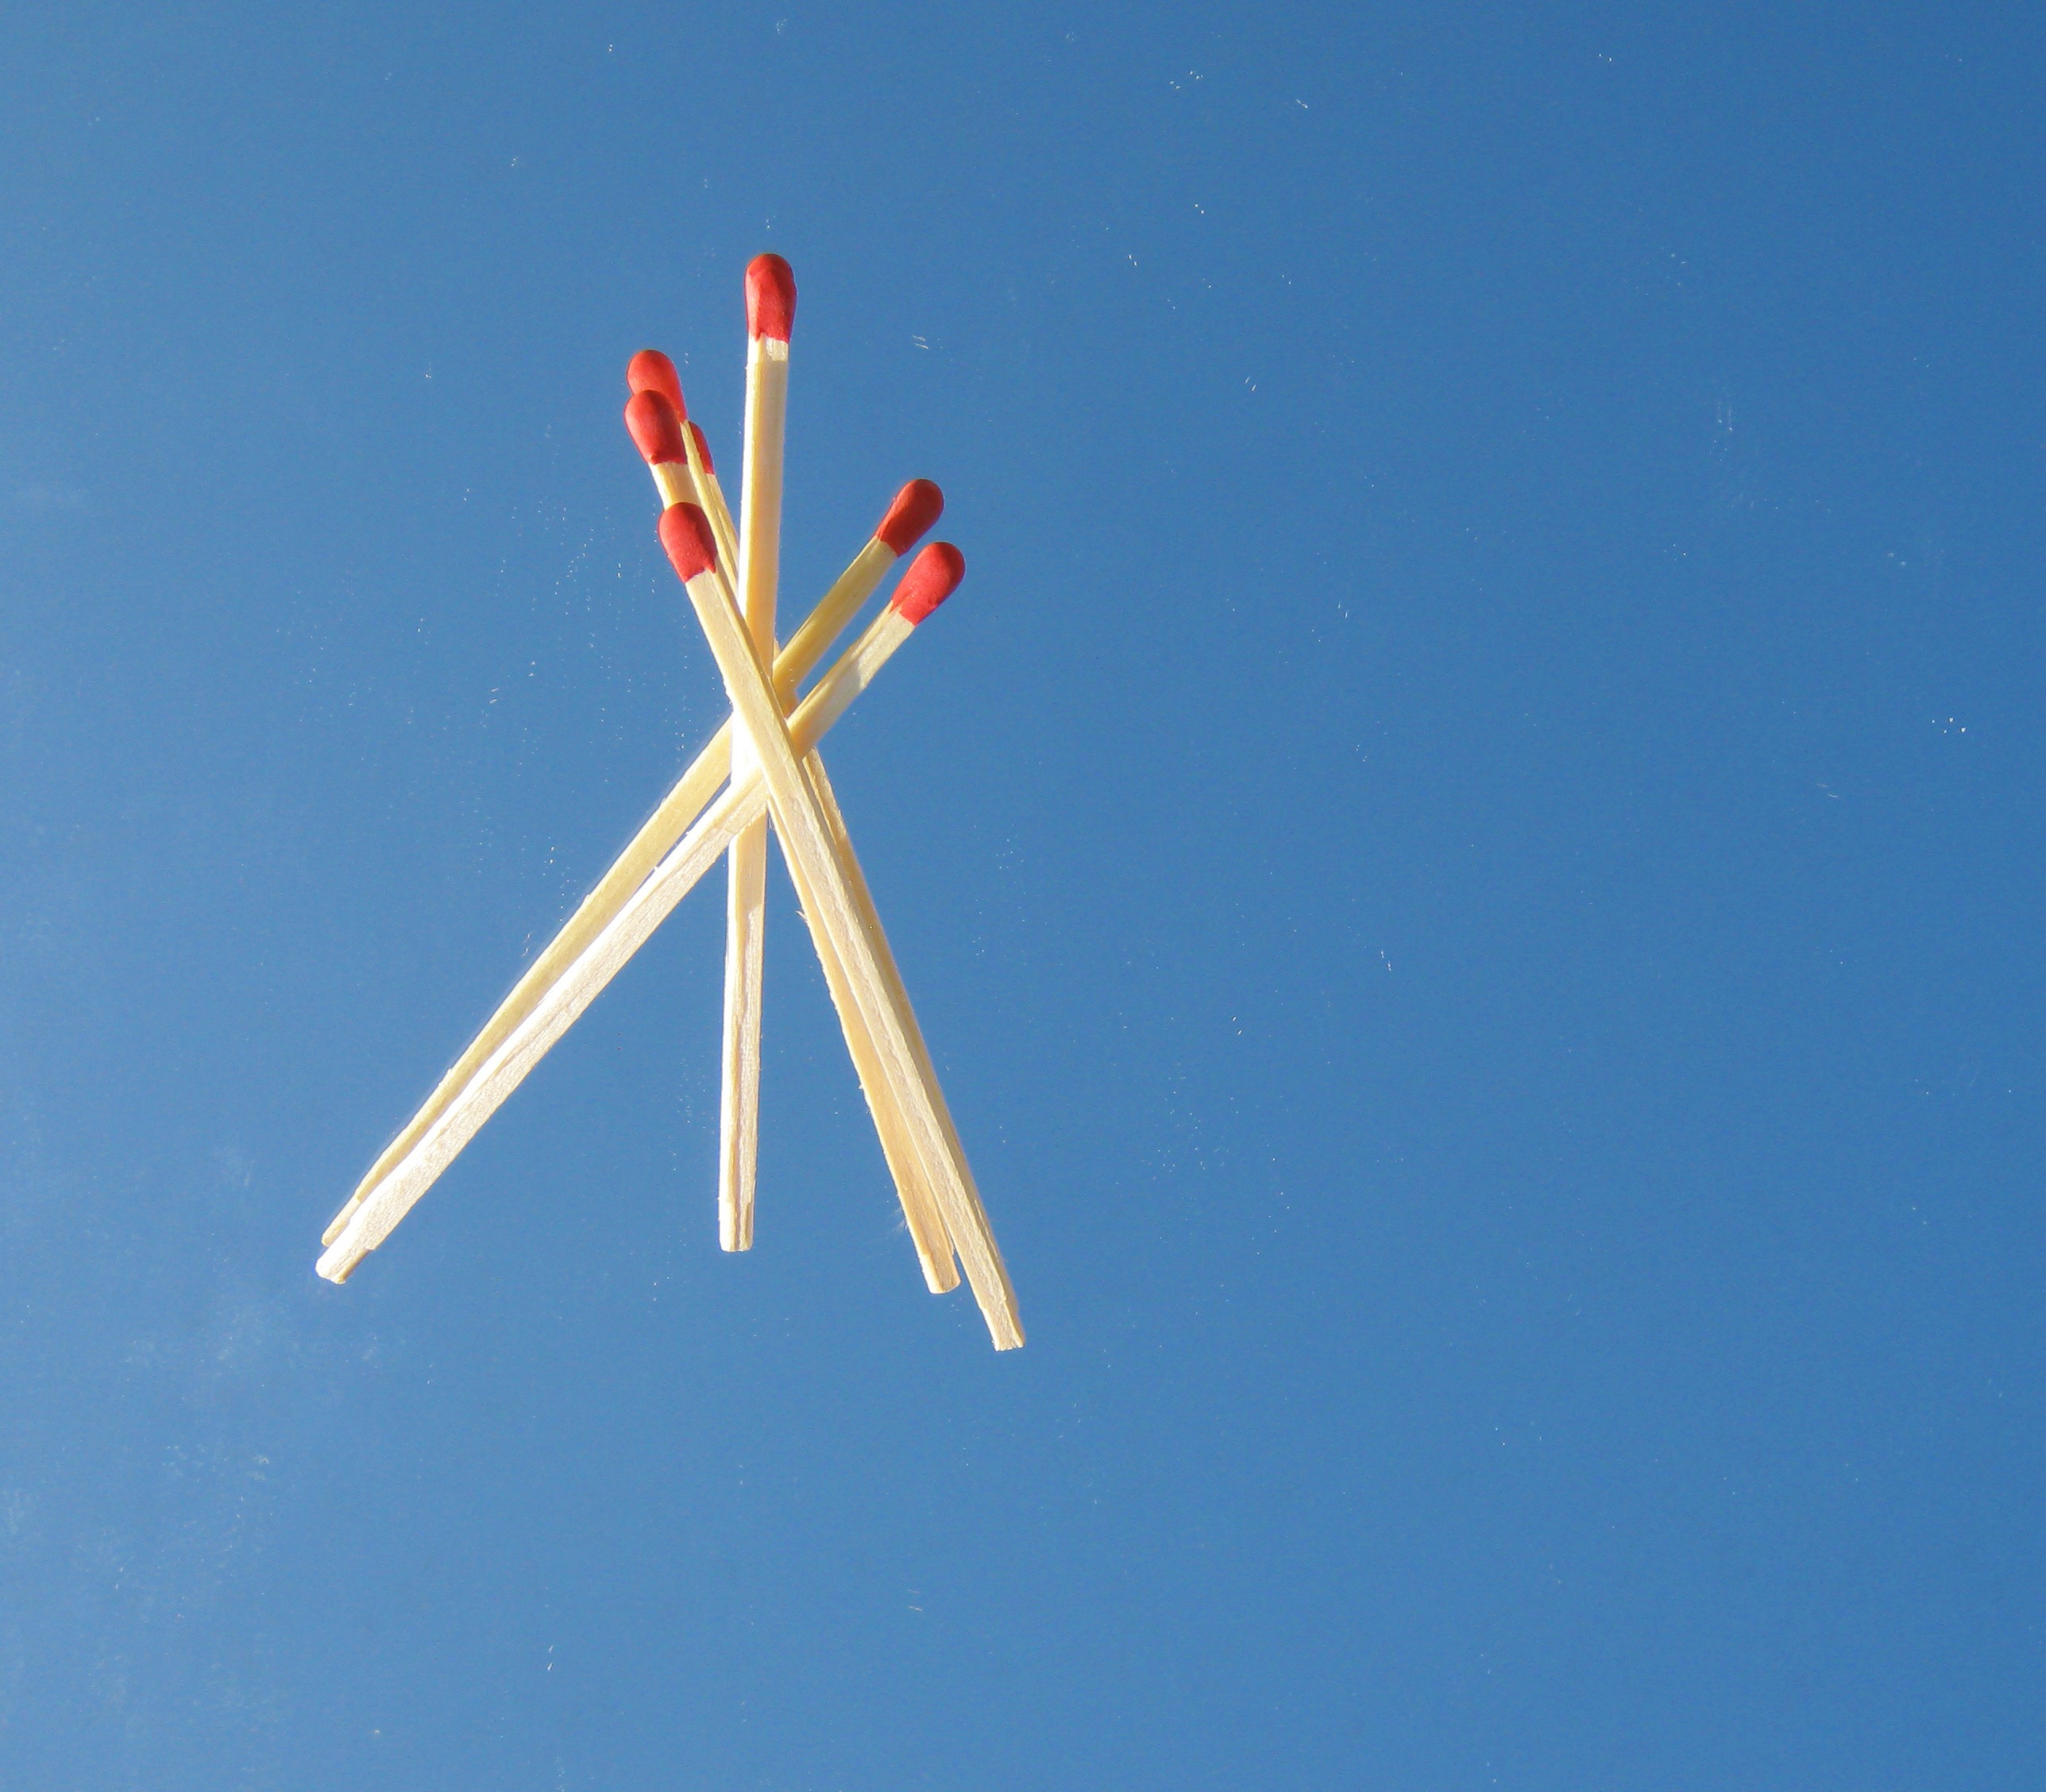
wing, sky, wood, wind, tool, line, red, mast, flag, machine, blue, wind turbine, toy, knoll, matches, aerobatics, atmosphere of earth